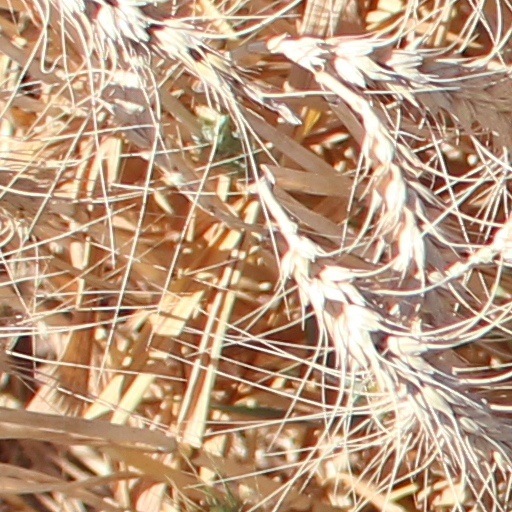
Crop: wheat